Operation Spanner

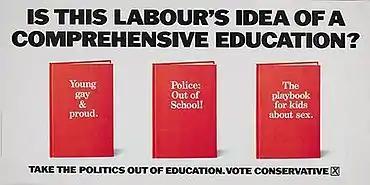
Conservative Party general election poster criticising the Labour Party's support for LGBT education, 1987

The Conservative Party under the leadership of Margaret Thatcher made opposition to LGBT education a pillar of its 1987 general election campaign, issuing posters accusing the Labour Party of promoting the book "Young, Gay and Proud" in British schools. At that year's Conservative Party Conference, Thatcher warned that children were being taught "that they have an inalienable right to be gay".